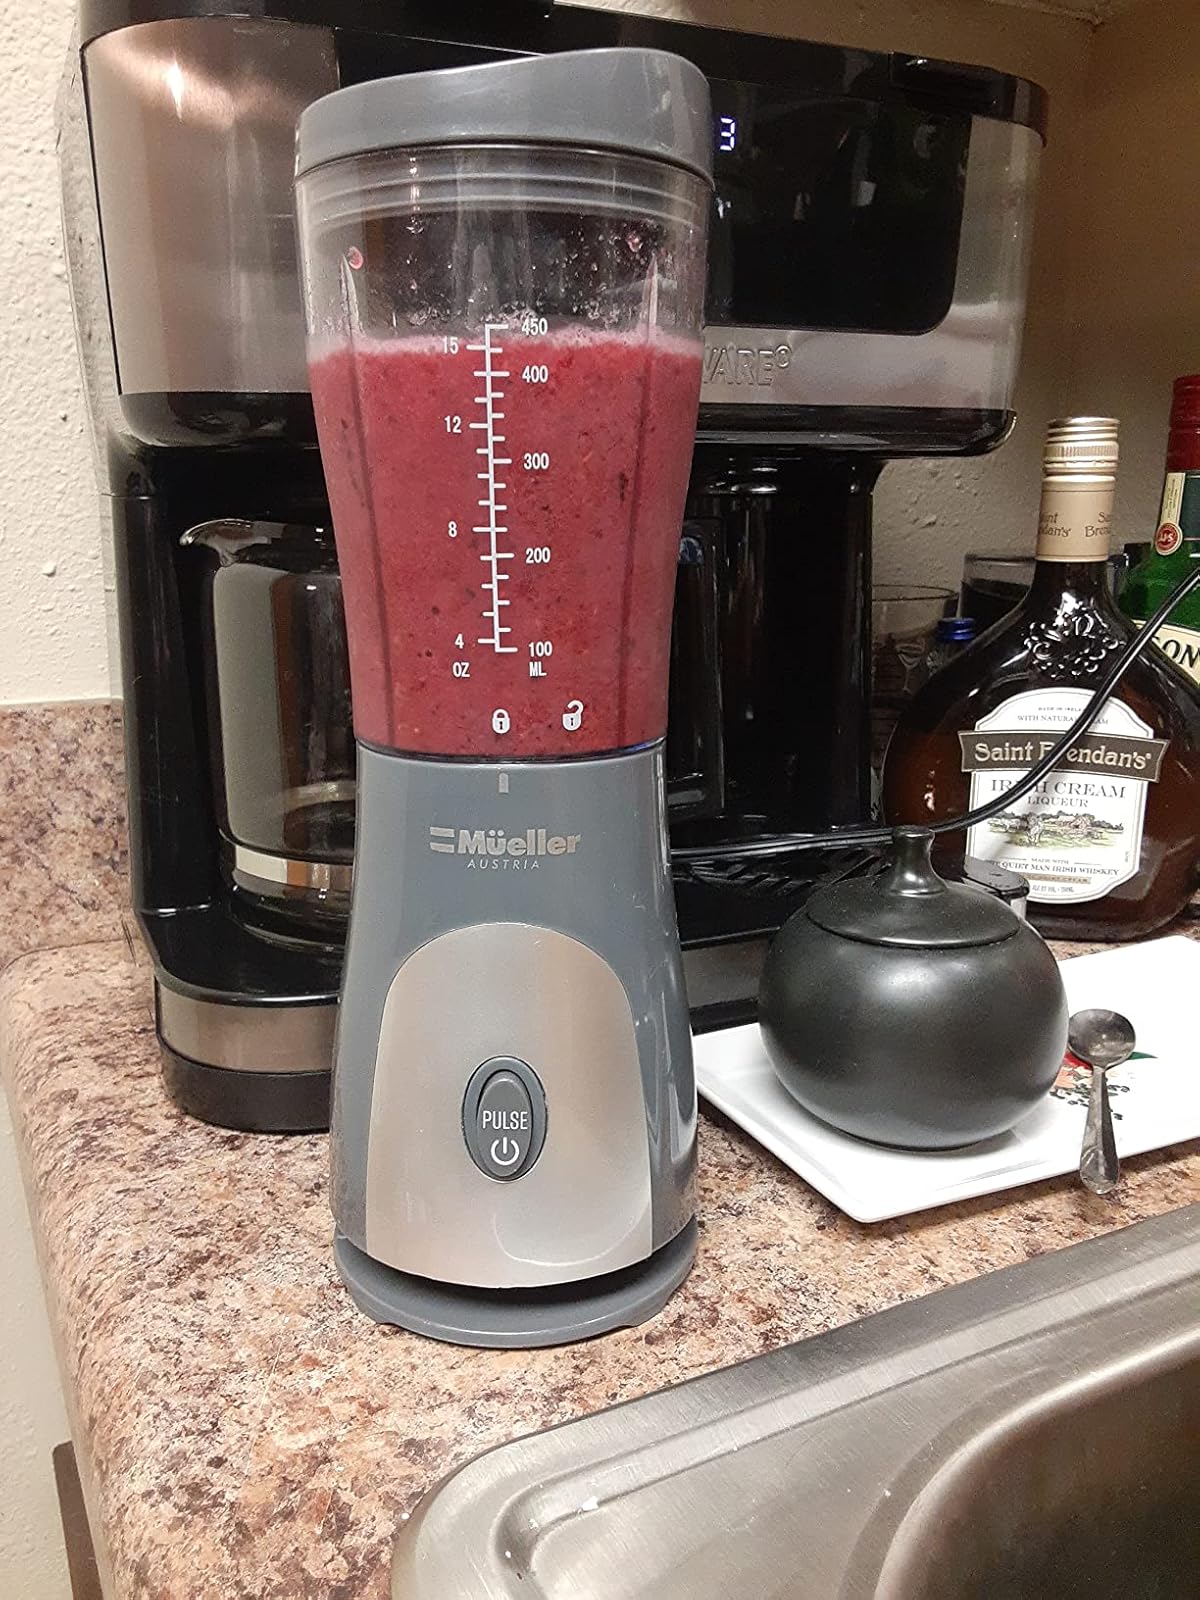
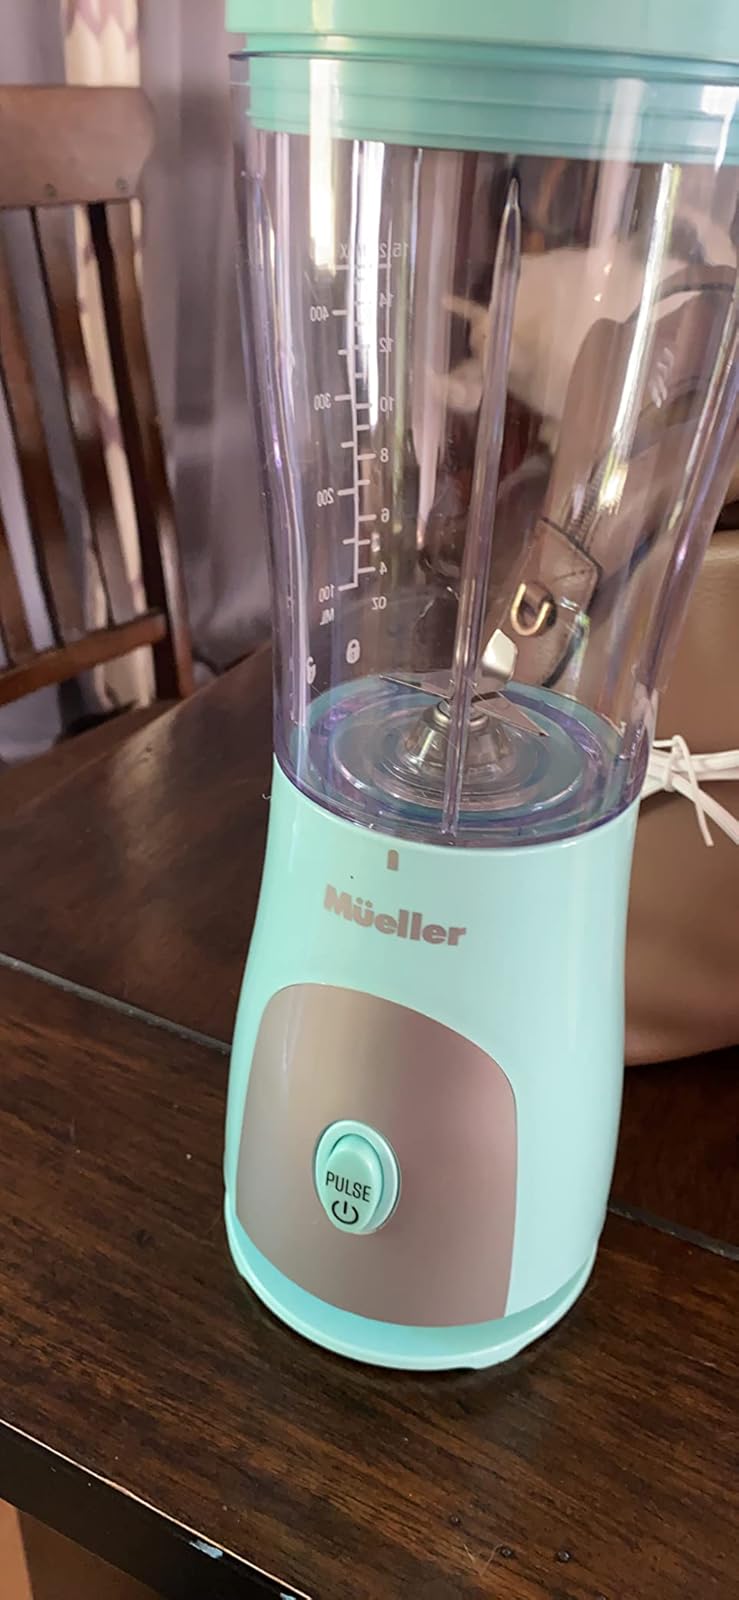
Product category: items_blender
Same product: no